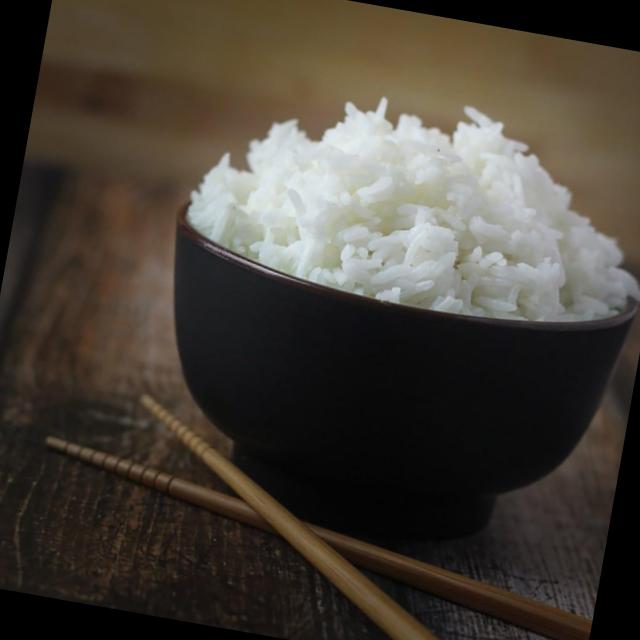
Dish: white_rice